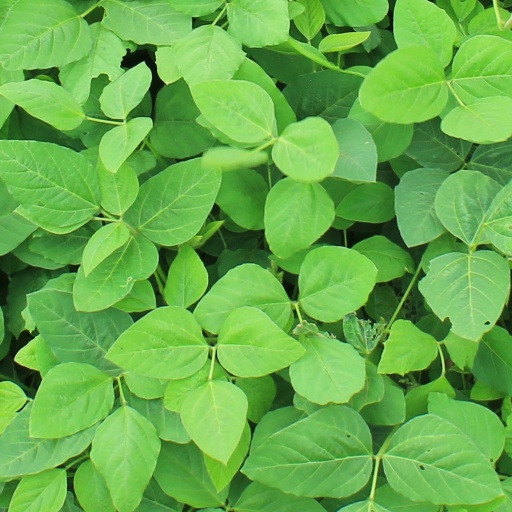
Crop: soybean